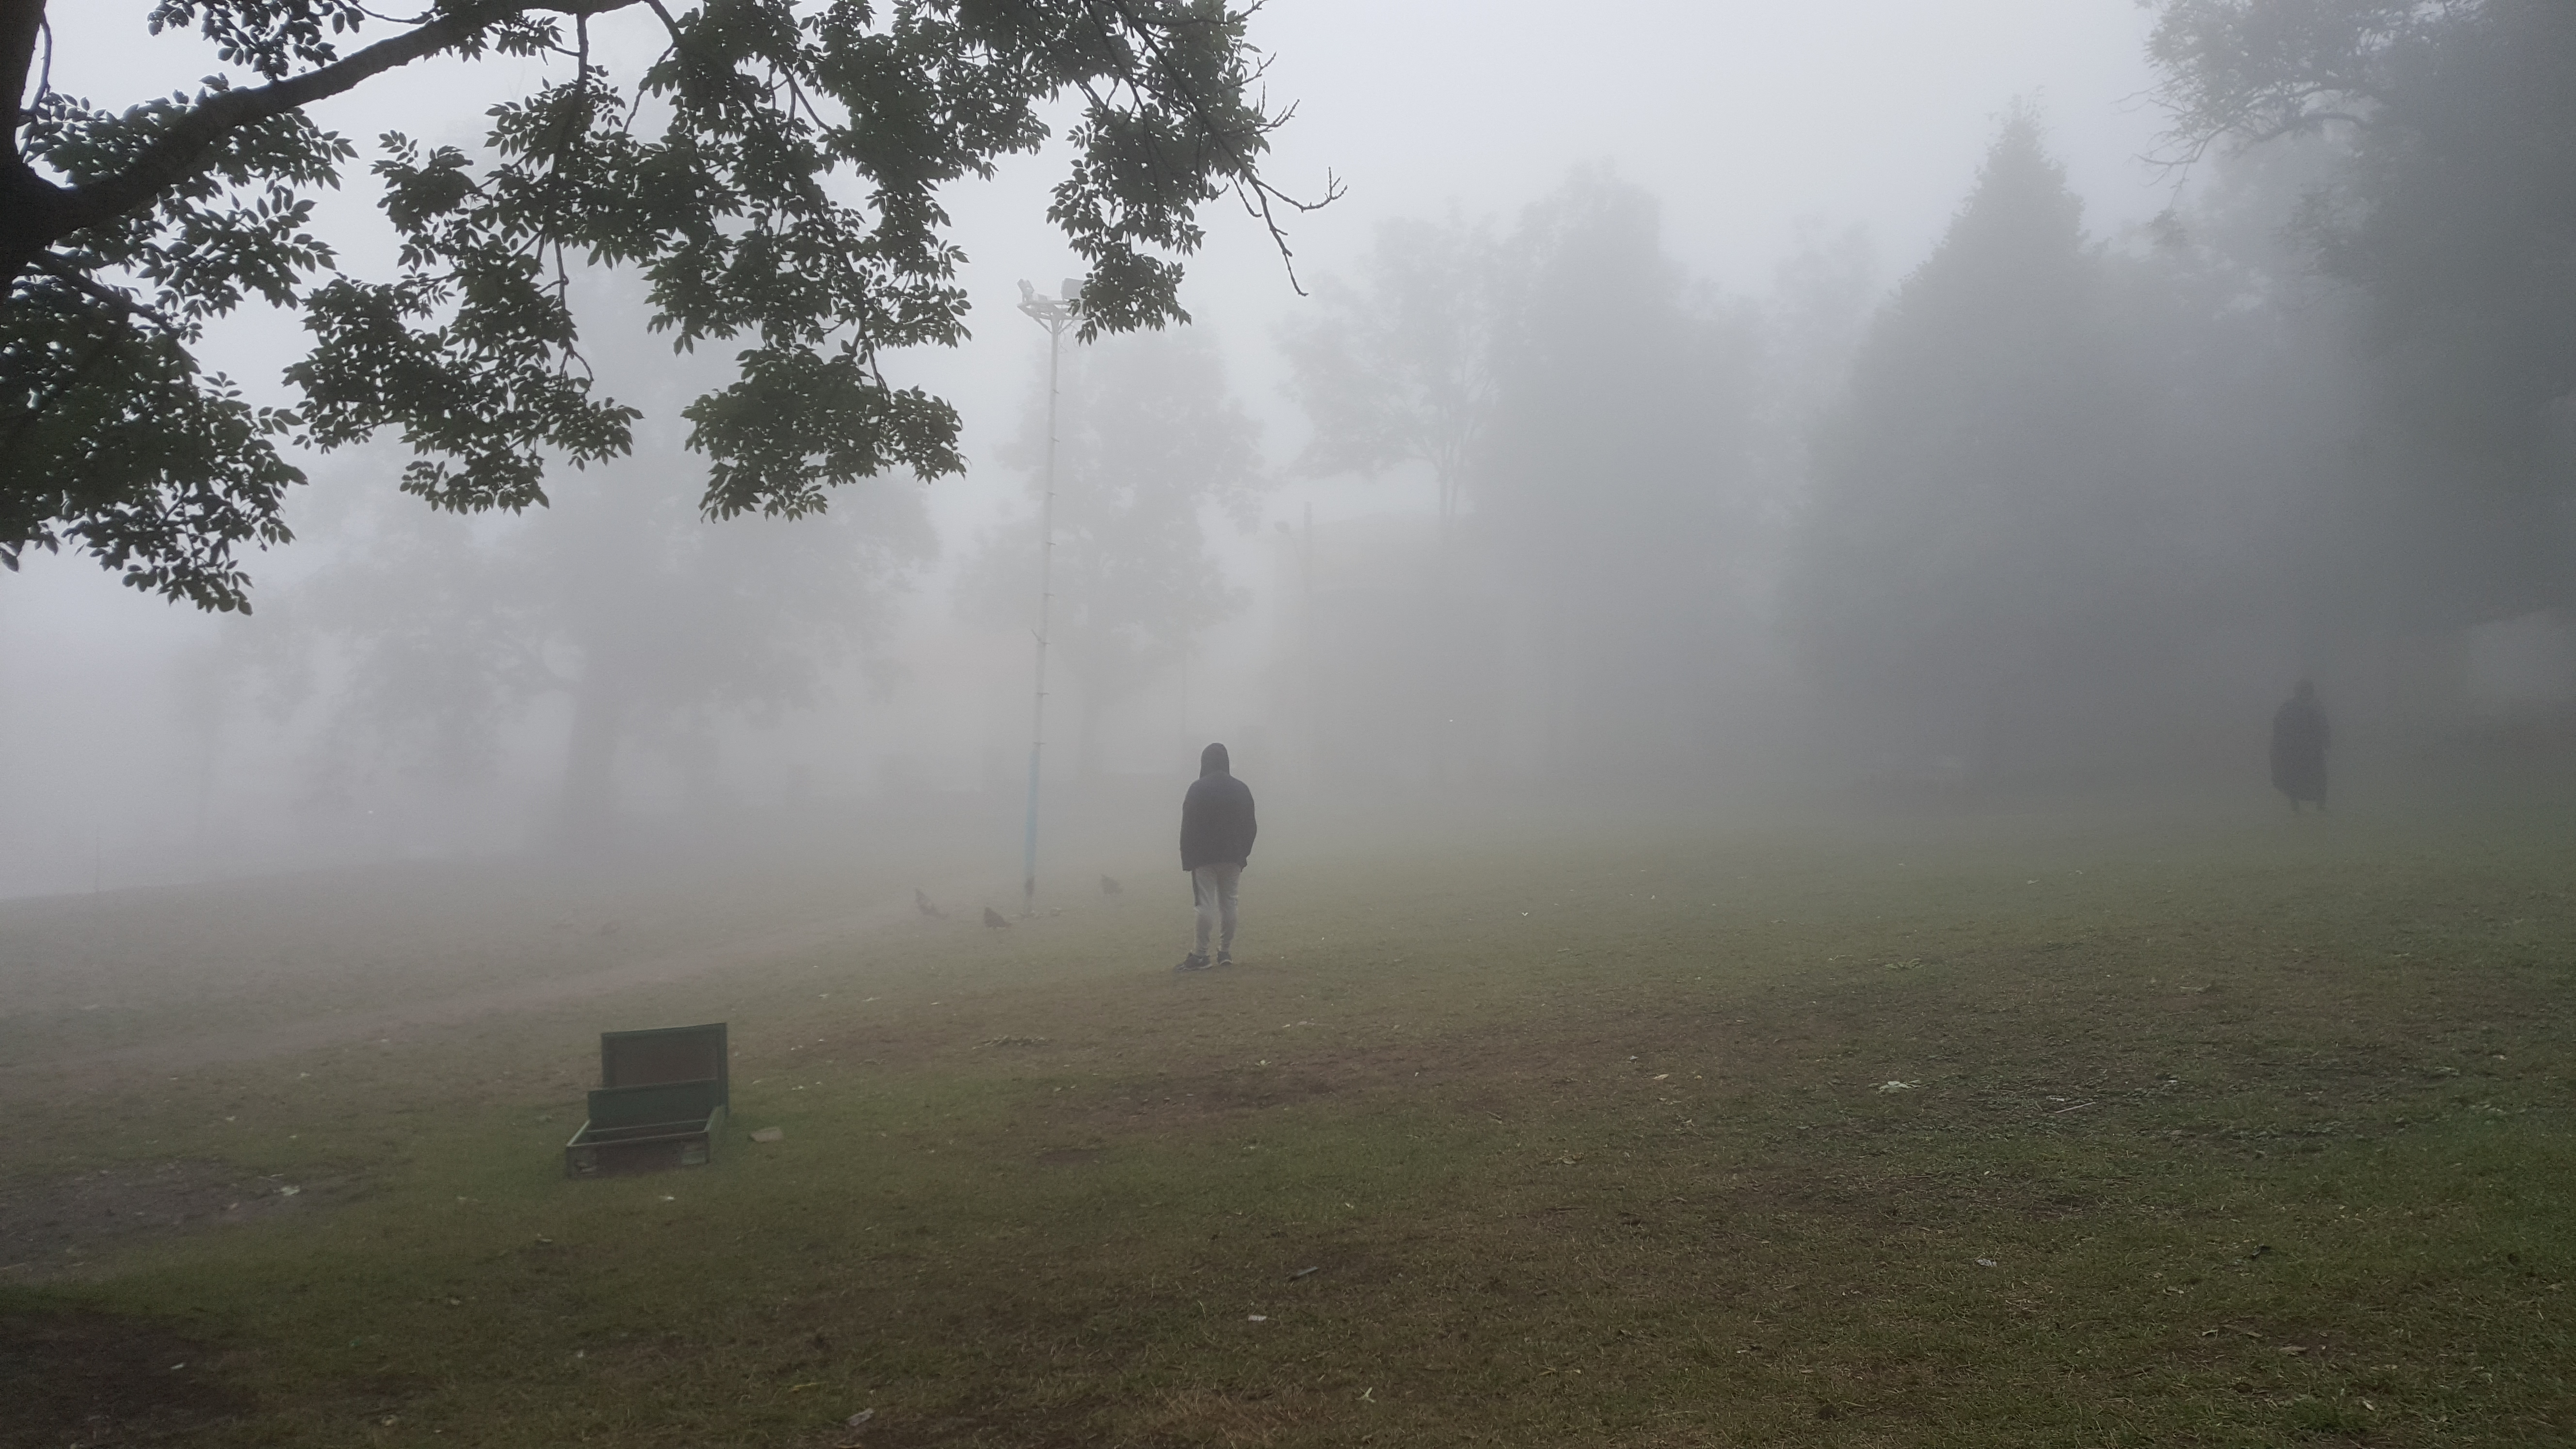
design, mist, fog, atmospheric phenomenon, haze, morning, drizzle, atmosphere, tree, sky, hill station, land lot, landscape, smoke, dust